Bomb the System

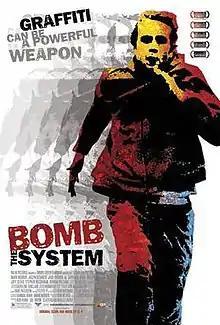
Promotional movie poster

Bomb the System is a 2002 drama film written and directed by Adam Bhala Lough. It stars Mark Webber, Gano Grills, Jaclyn DeSantis, Jade Yorker, Bönz Malone, Kumar Pallana and Joey SEMZ. The story revolves around a group of graffiti artists who decide to make a mark on New York City.